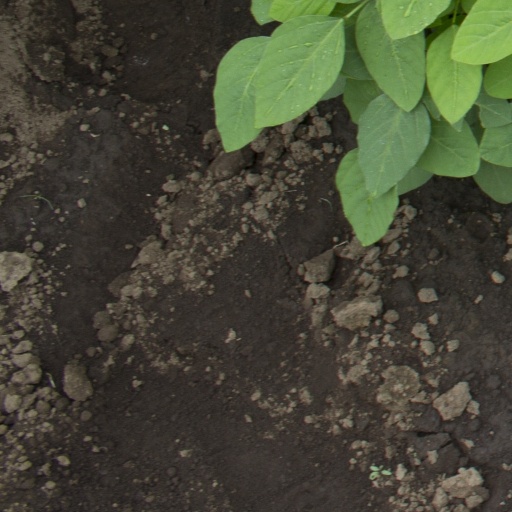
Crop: soybean